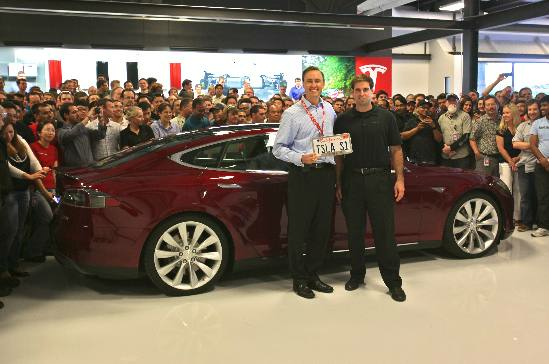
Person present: Yes